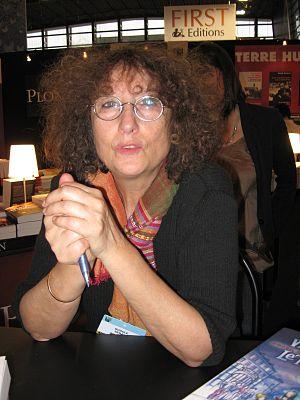
Gudule, nom de plume d'Anne Jacqueline Madeleine Bocquillon-Liger-Belair, née le 1ᵉʳ août 1945 à Ixelles en Belgique et morte le 21 mai 2015 à Puycelci en France, est une femme de lettres belge francophone. Elle écrit pour les enfants et pour les adultes et signe aussi sous les noms de Duguël, Guduël, Anne Gudule, Carali, Karali, Gudule! ou Lili Bidault.